Black Belt (1986 video game)

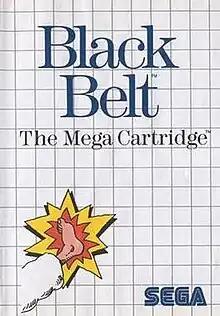
North American and European box art

Black Belt is a 1986 beat 'em up game developed and published by Sega for the Master System. The story follows Riki, a martial artist on a mission to save his girlfriend from his rival. Gameplay consists of a series of side-scrolling stages where the player battles waves of minor enemies and the occasional sub-boss. Stages culminate in more challenging boss encounters, each requiring the player to use a specific attack to win.